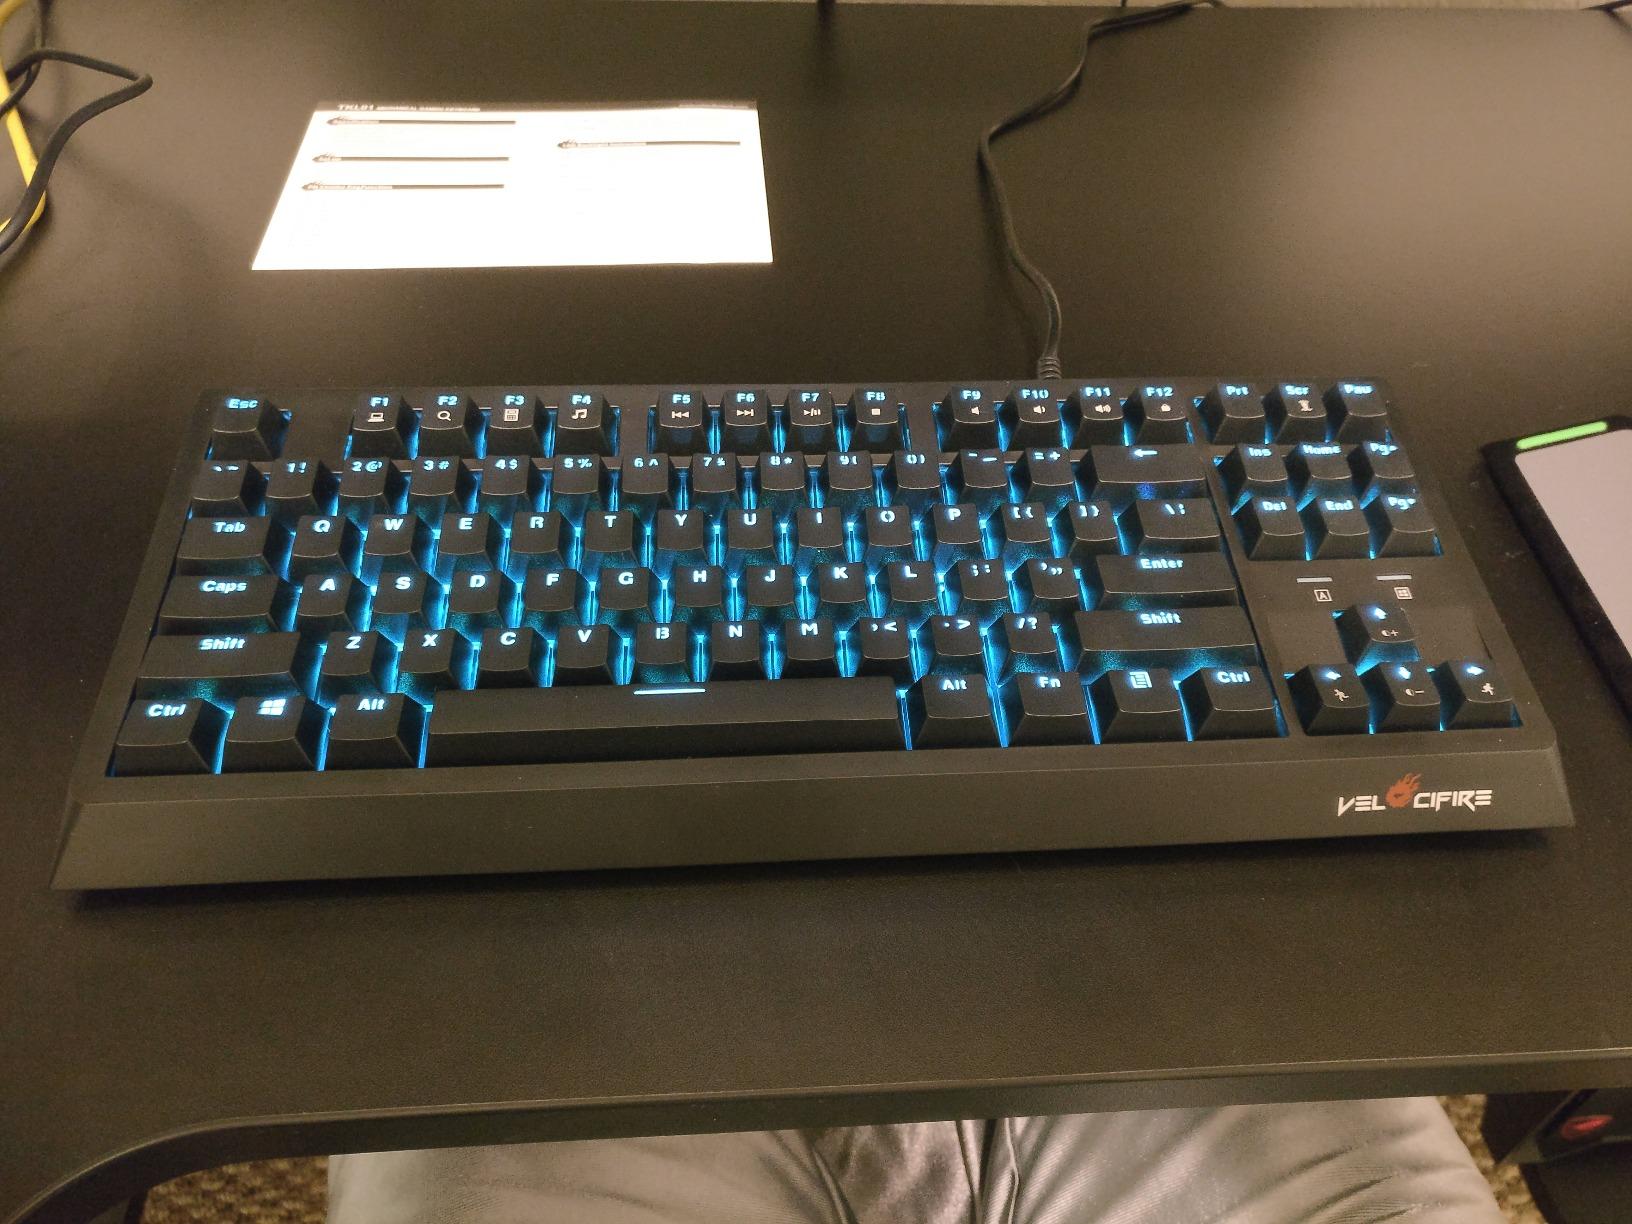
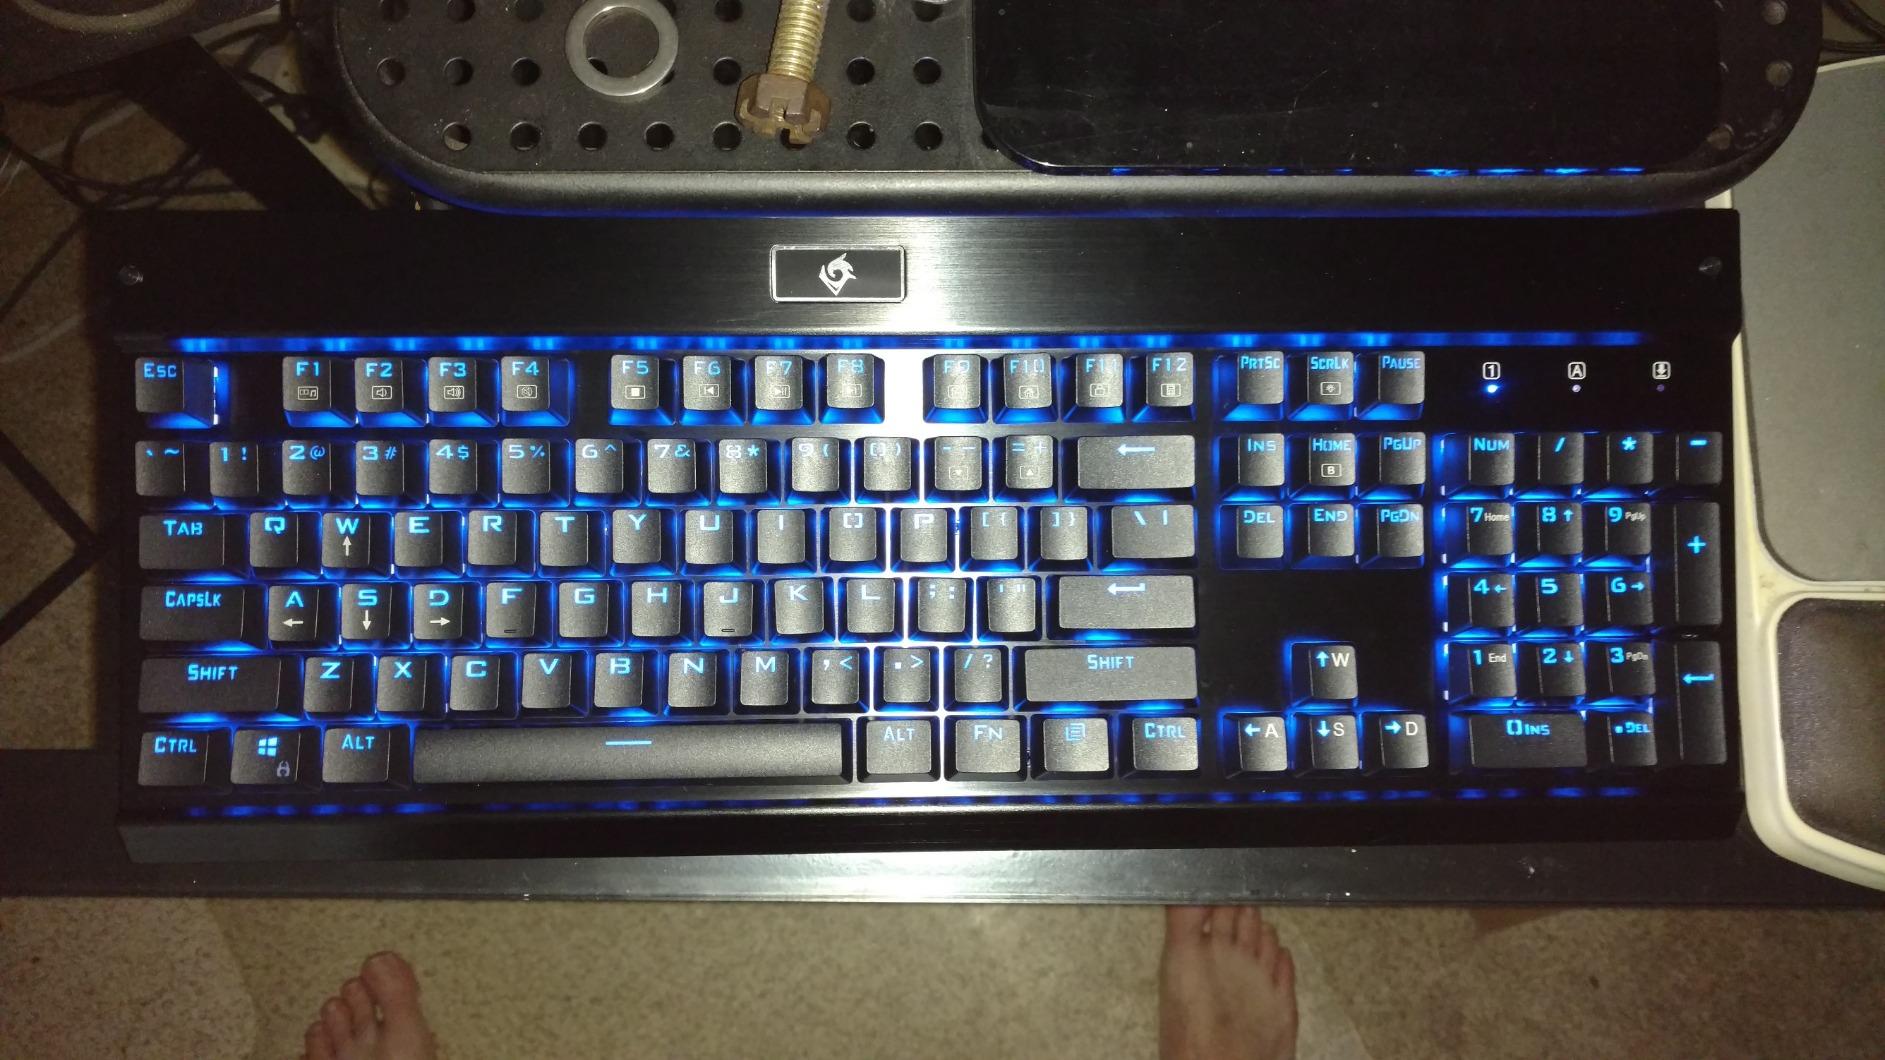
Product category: keyboard
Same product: no